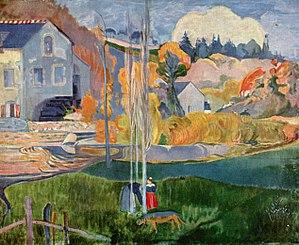
Pont-Aven [pɔ̃tavɛn] est une commune du département du Finistère dans la région Bretagne en France. Pont-Aven est surnommée « la cité des peintres » car de nombreux peintres dont Gauguin y ont séjourné.